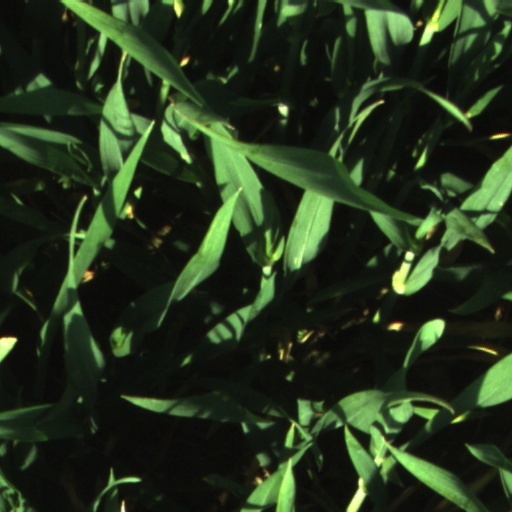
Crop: wheat